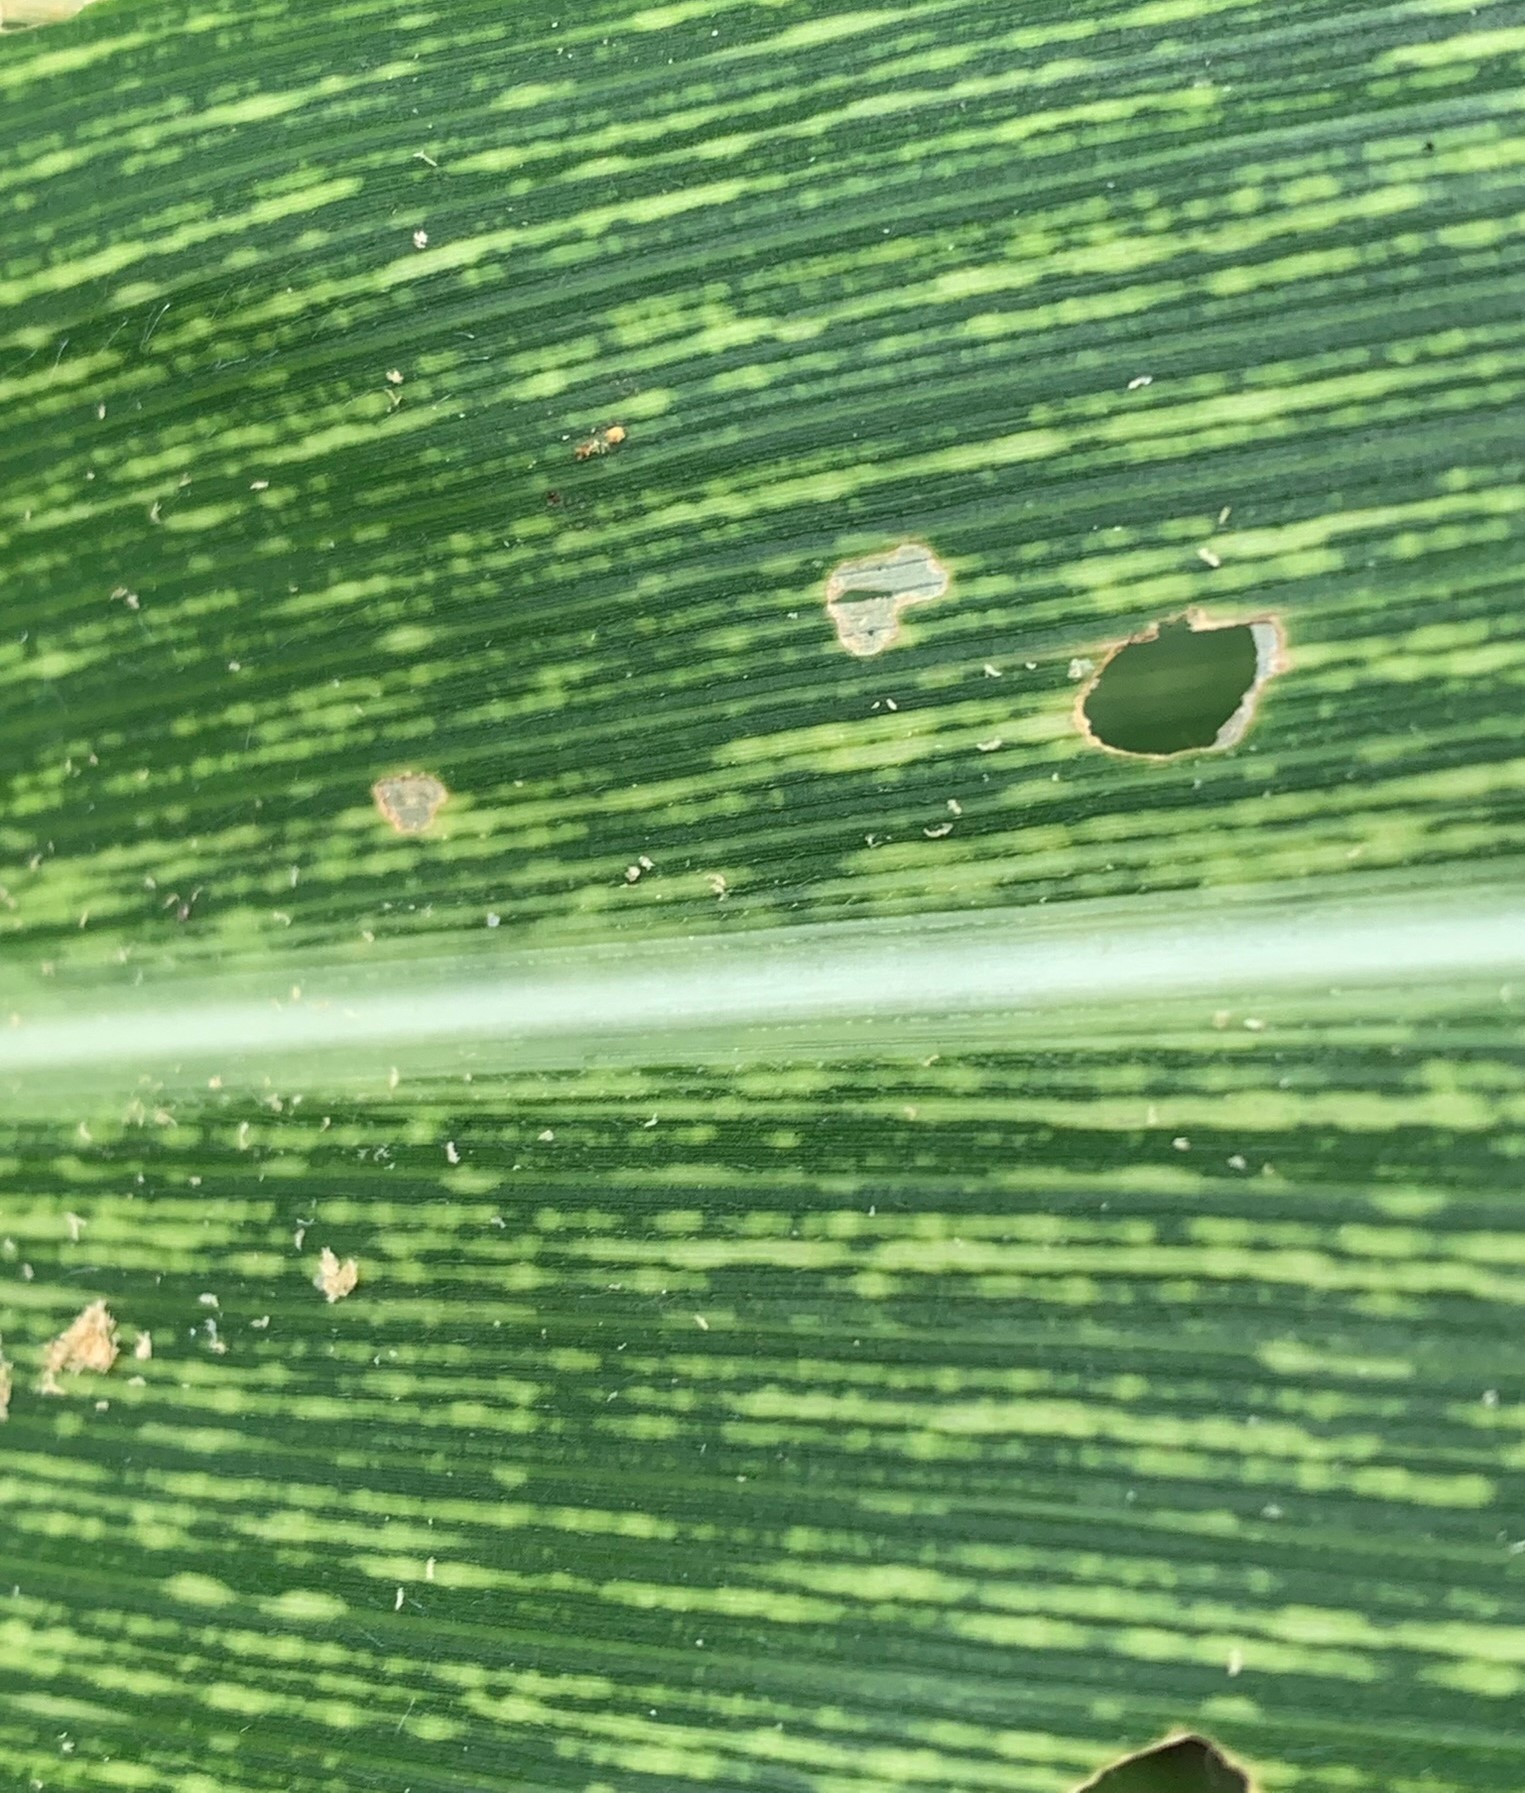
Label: MSV